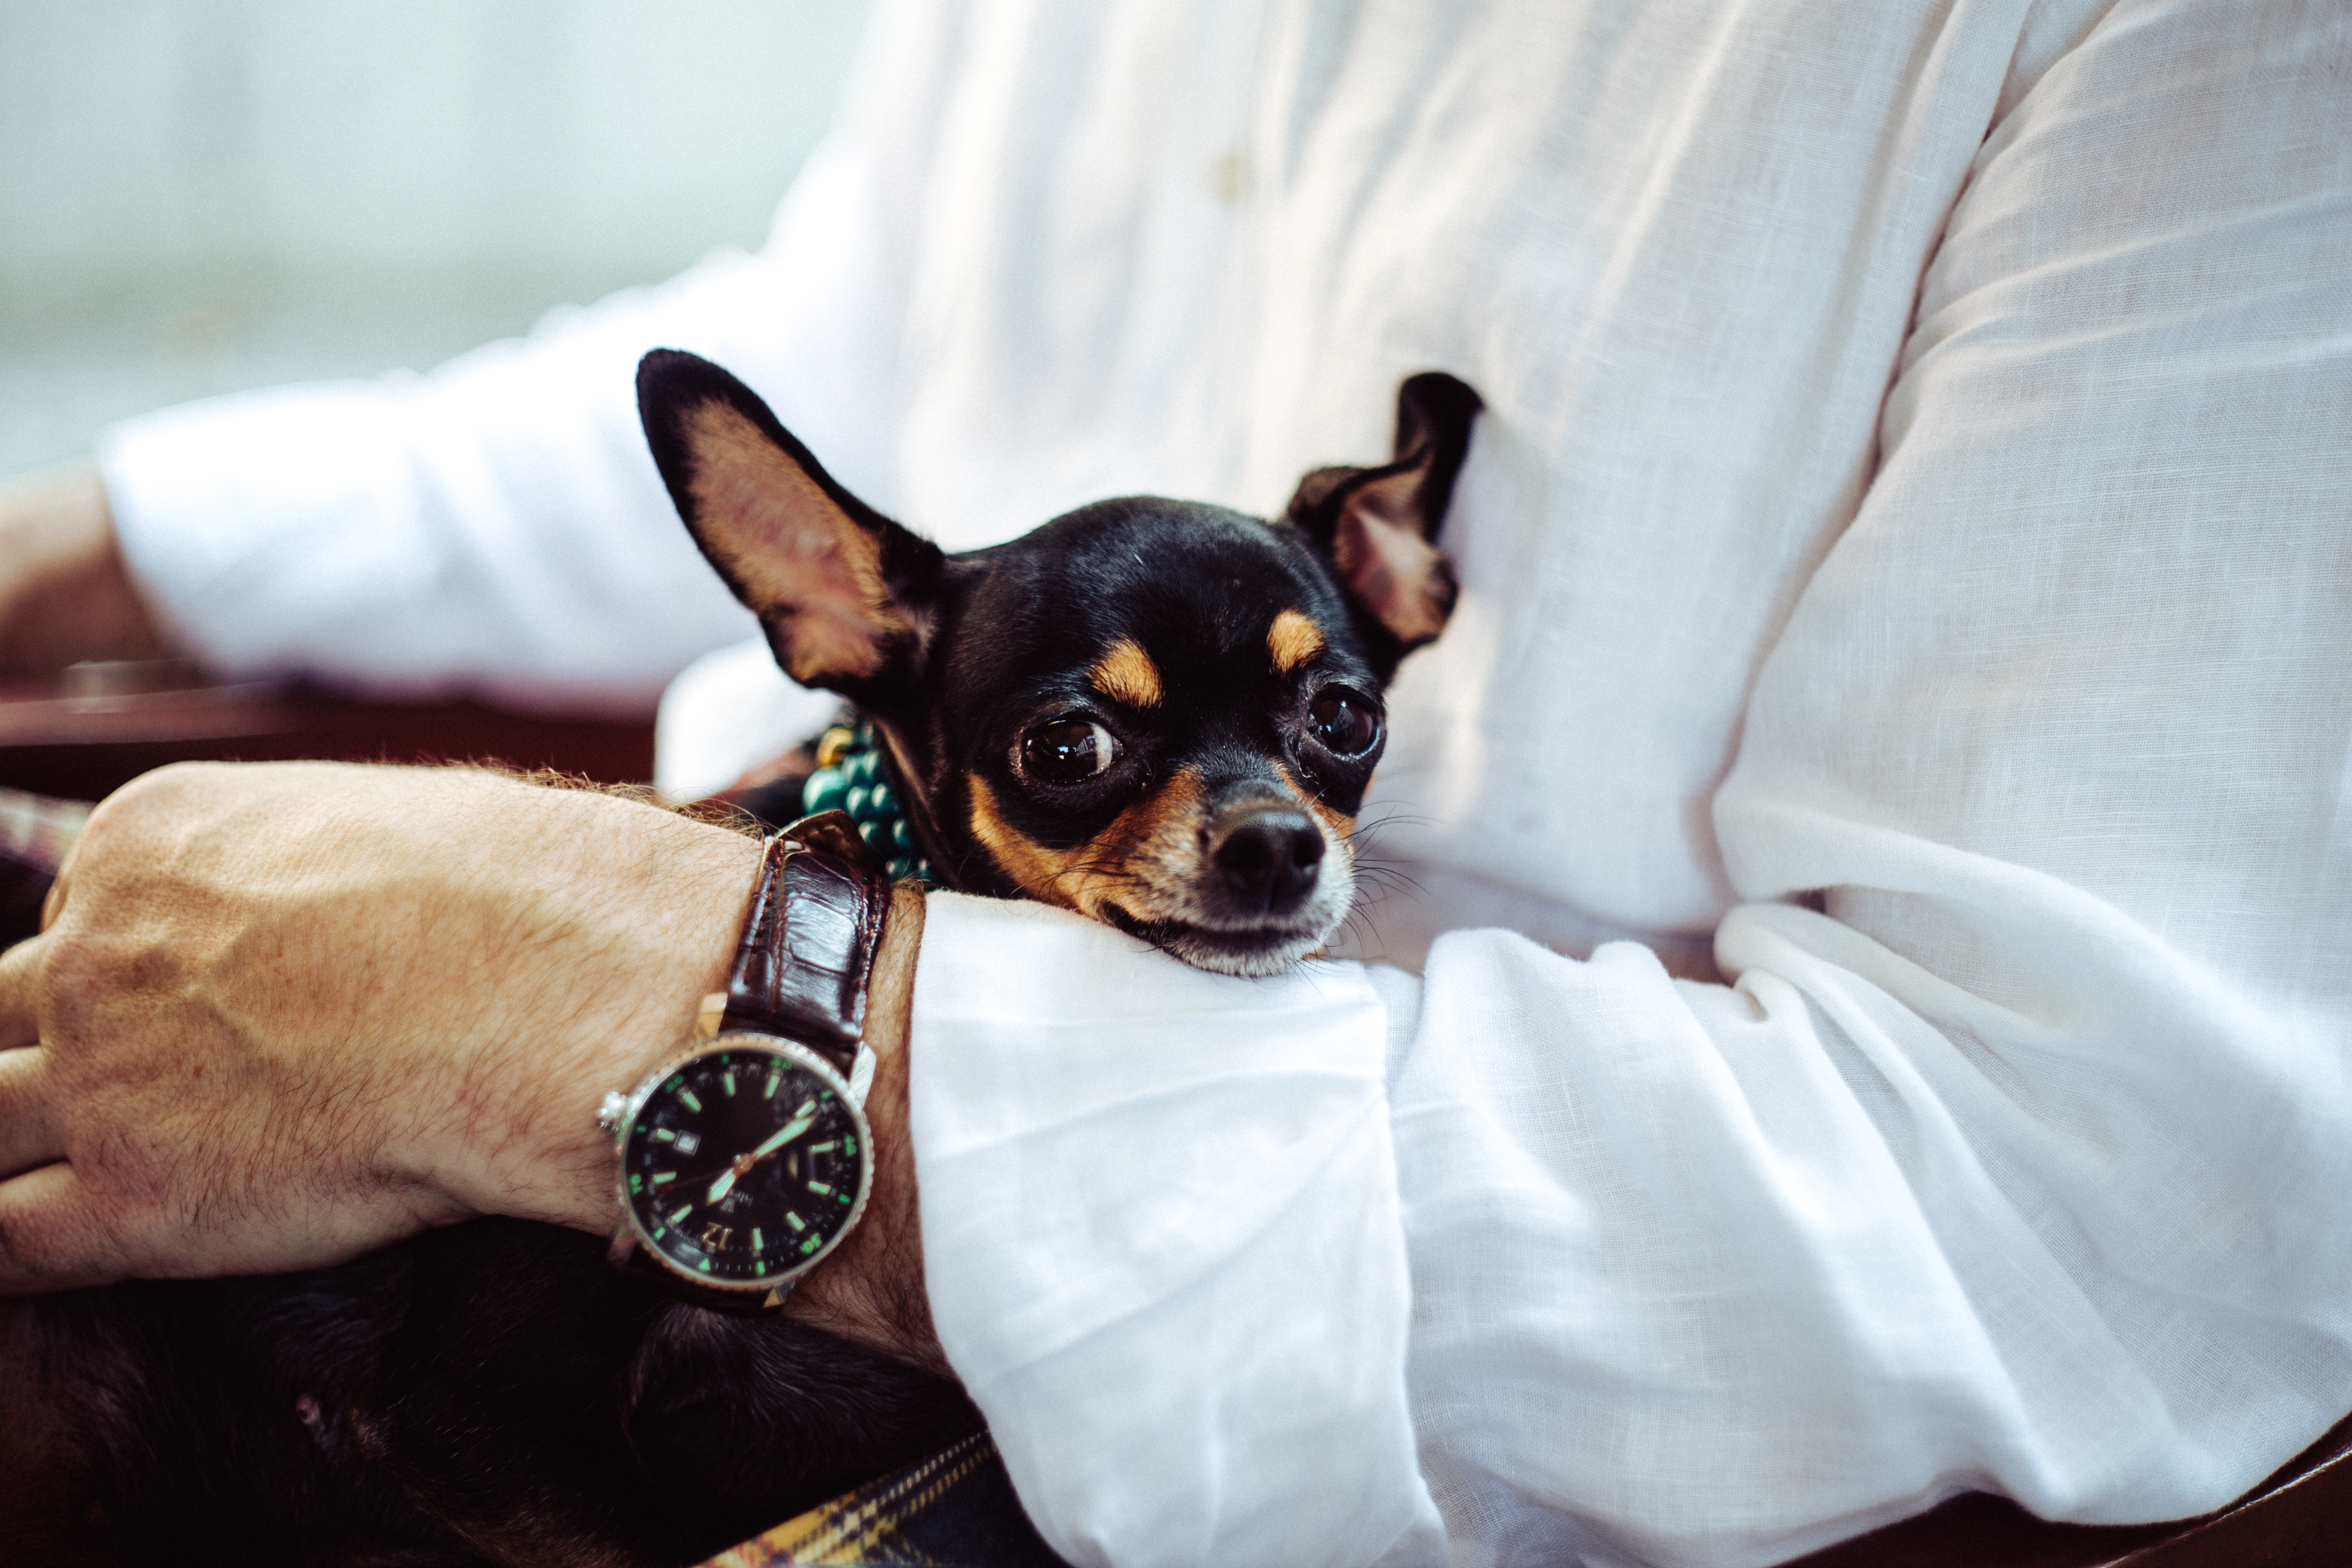
dog, animal, cute, canine, love, pet, small, mammal, together, happy, tiny, vertebrate, chihuahua, domestic, loved, dog breed, dog like mammal, toy fox terrier, russkiy toy, pra sk krysa k